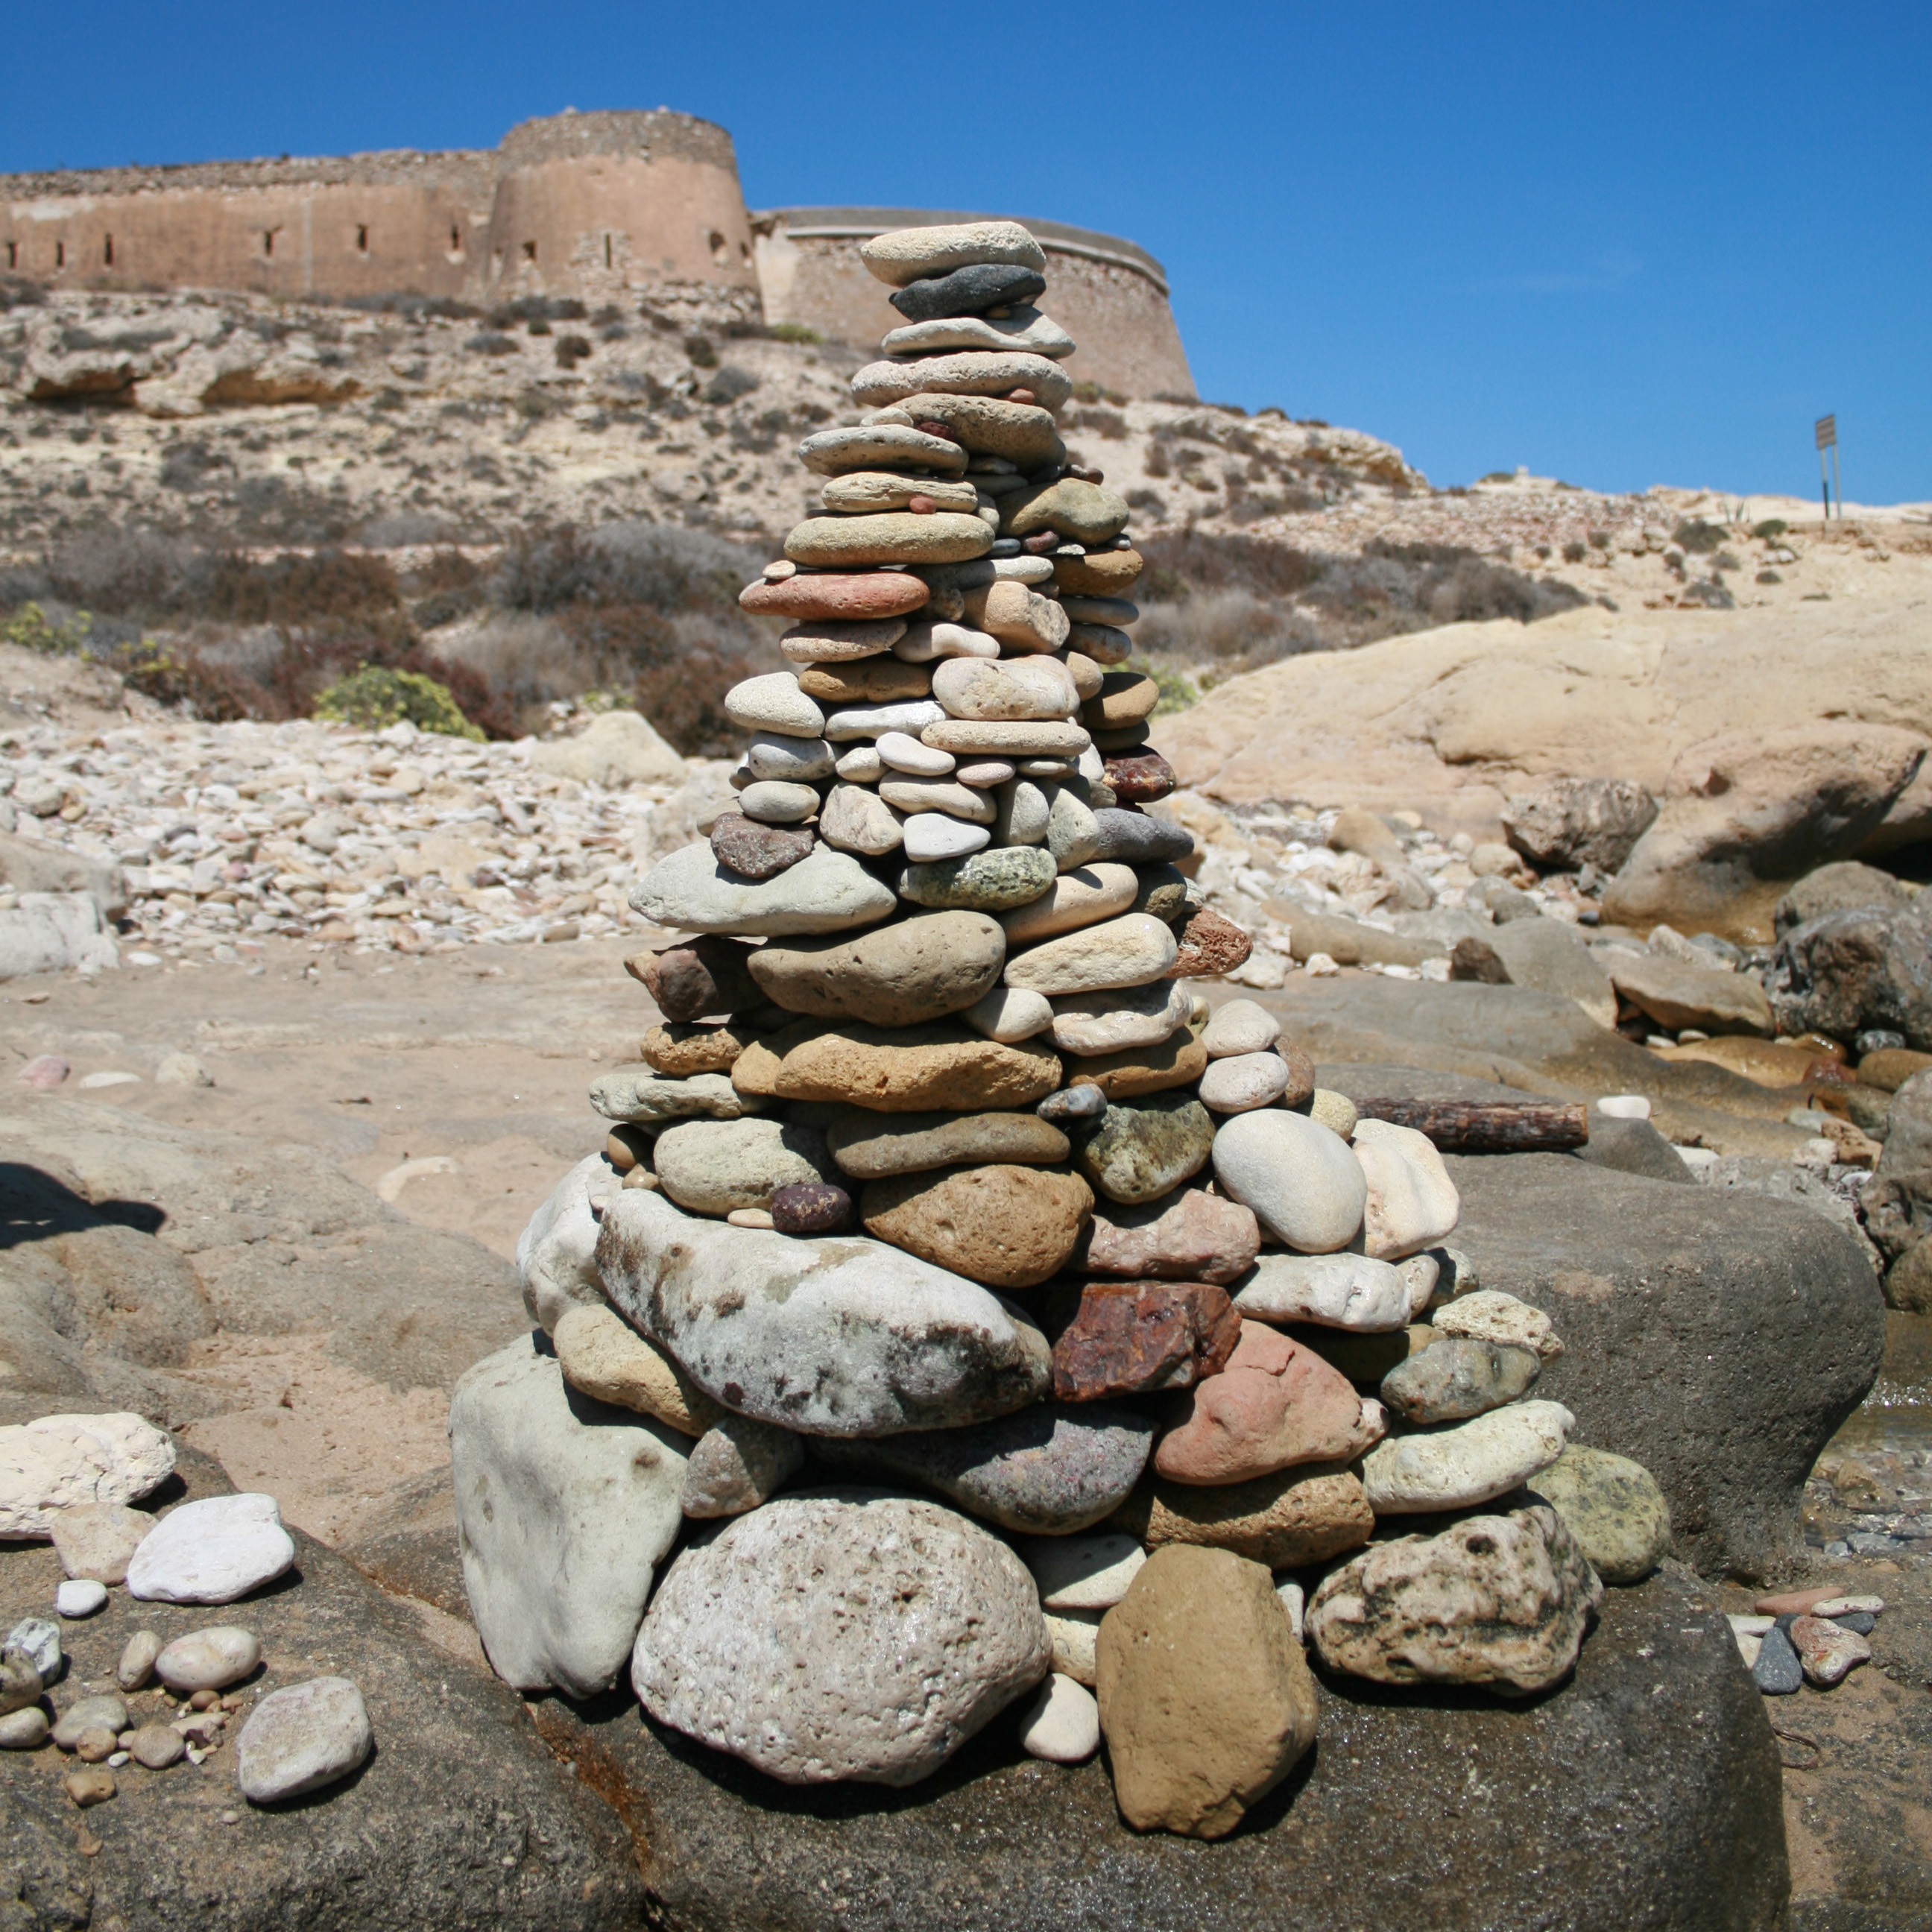
beach, landscape, sea, coast, nature, outdoor, sand, rock, stone, summer, vacation, travel, formation, relax, peaceful, material, zen, relaxation, geology, ruins, boulder, wadi, nobody, ancient history, natural environment